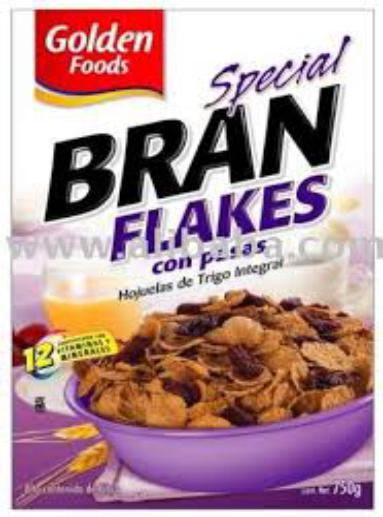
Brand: Bran Flakes
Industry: Food